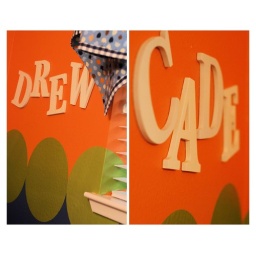
hung on the wall above their bed